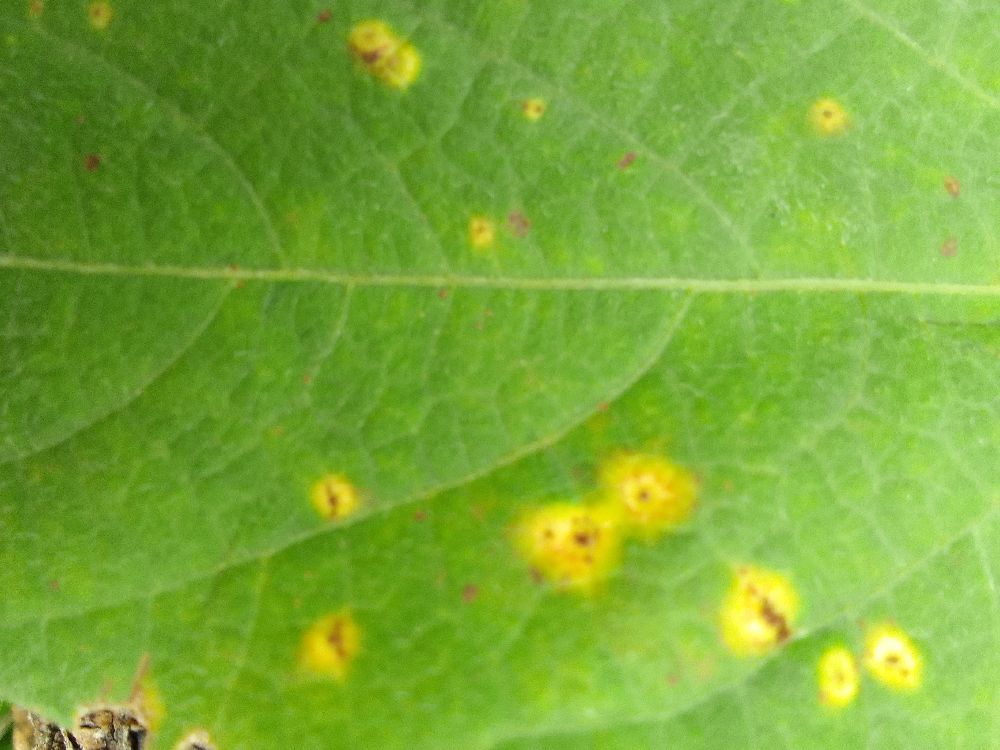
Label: rust